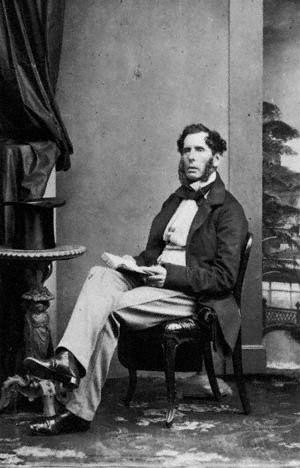
Edward Horsman PC, PC, est un homme politique britannique.